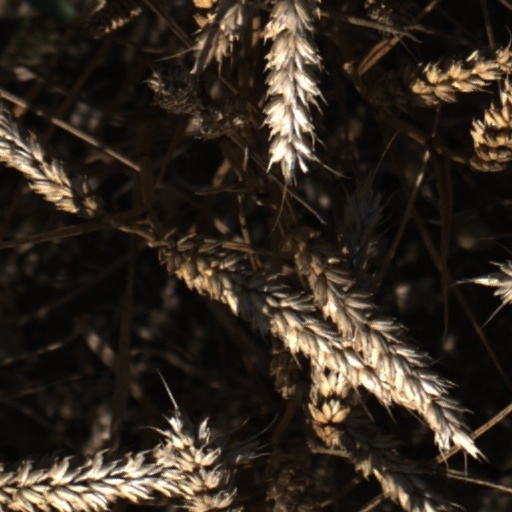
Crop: wheat